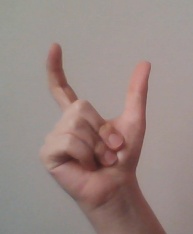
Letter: nun